Bethells Bridge

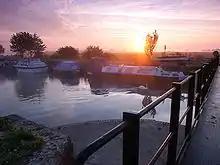
A new dawn over the new swing bridge

The Bethells Bridge is a swing bridge on the Driffield Navigation in the East Riding of Yorkshire, England. The bridge was built to access land cut off after a new section of canal was made. It is now home to many boat moorings, and popular with fishermen.